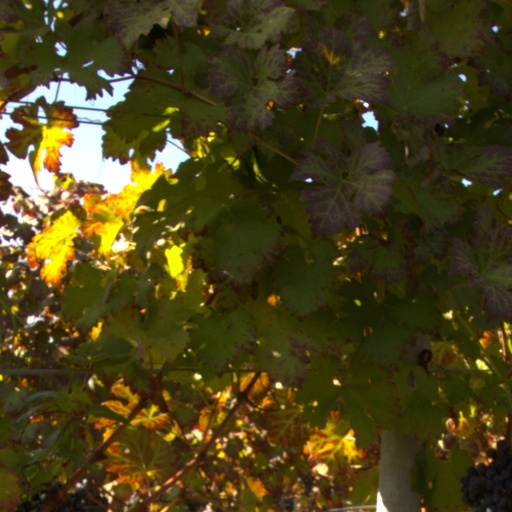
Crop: grape